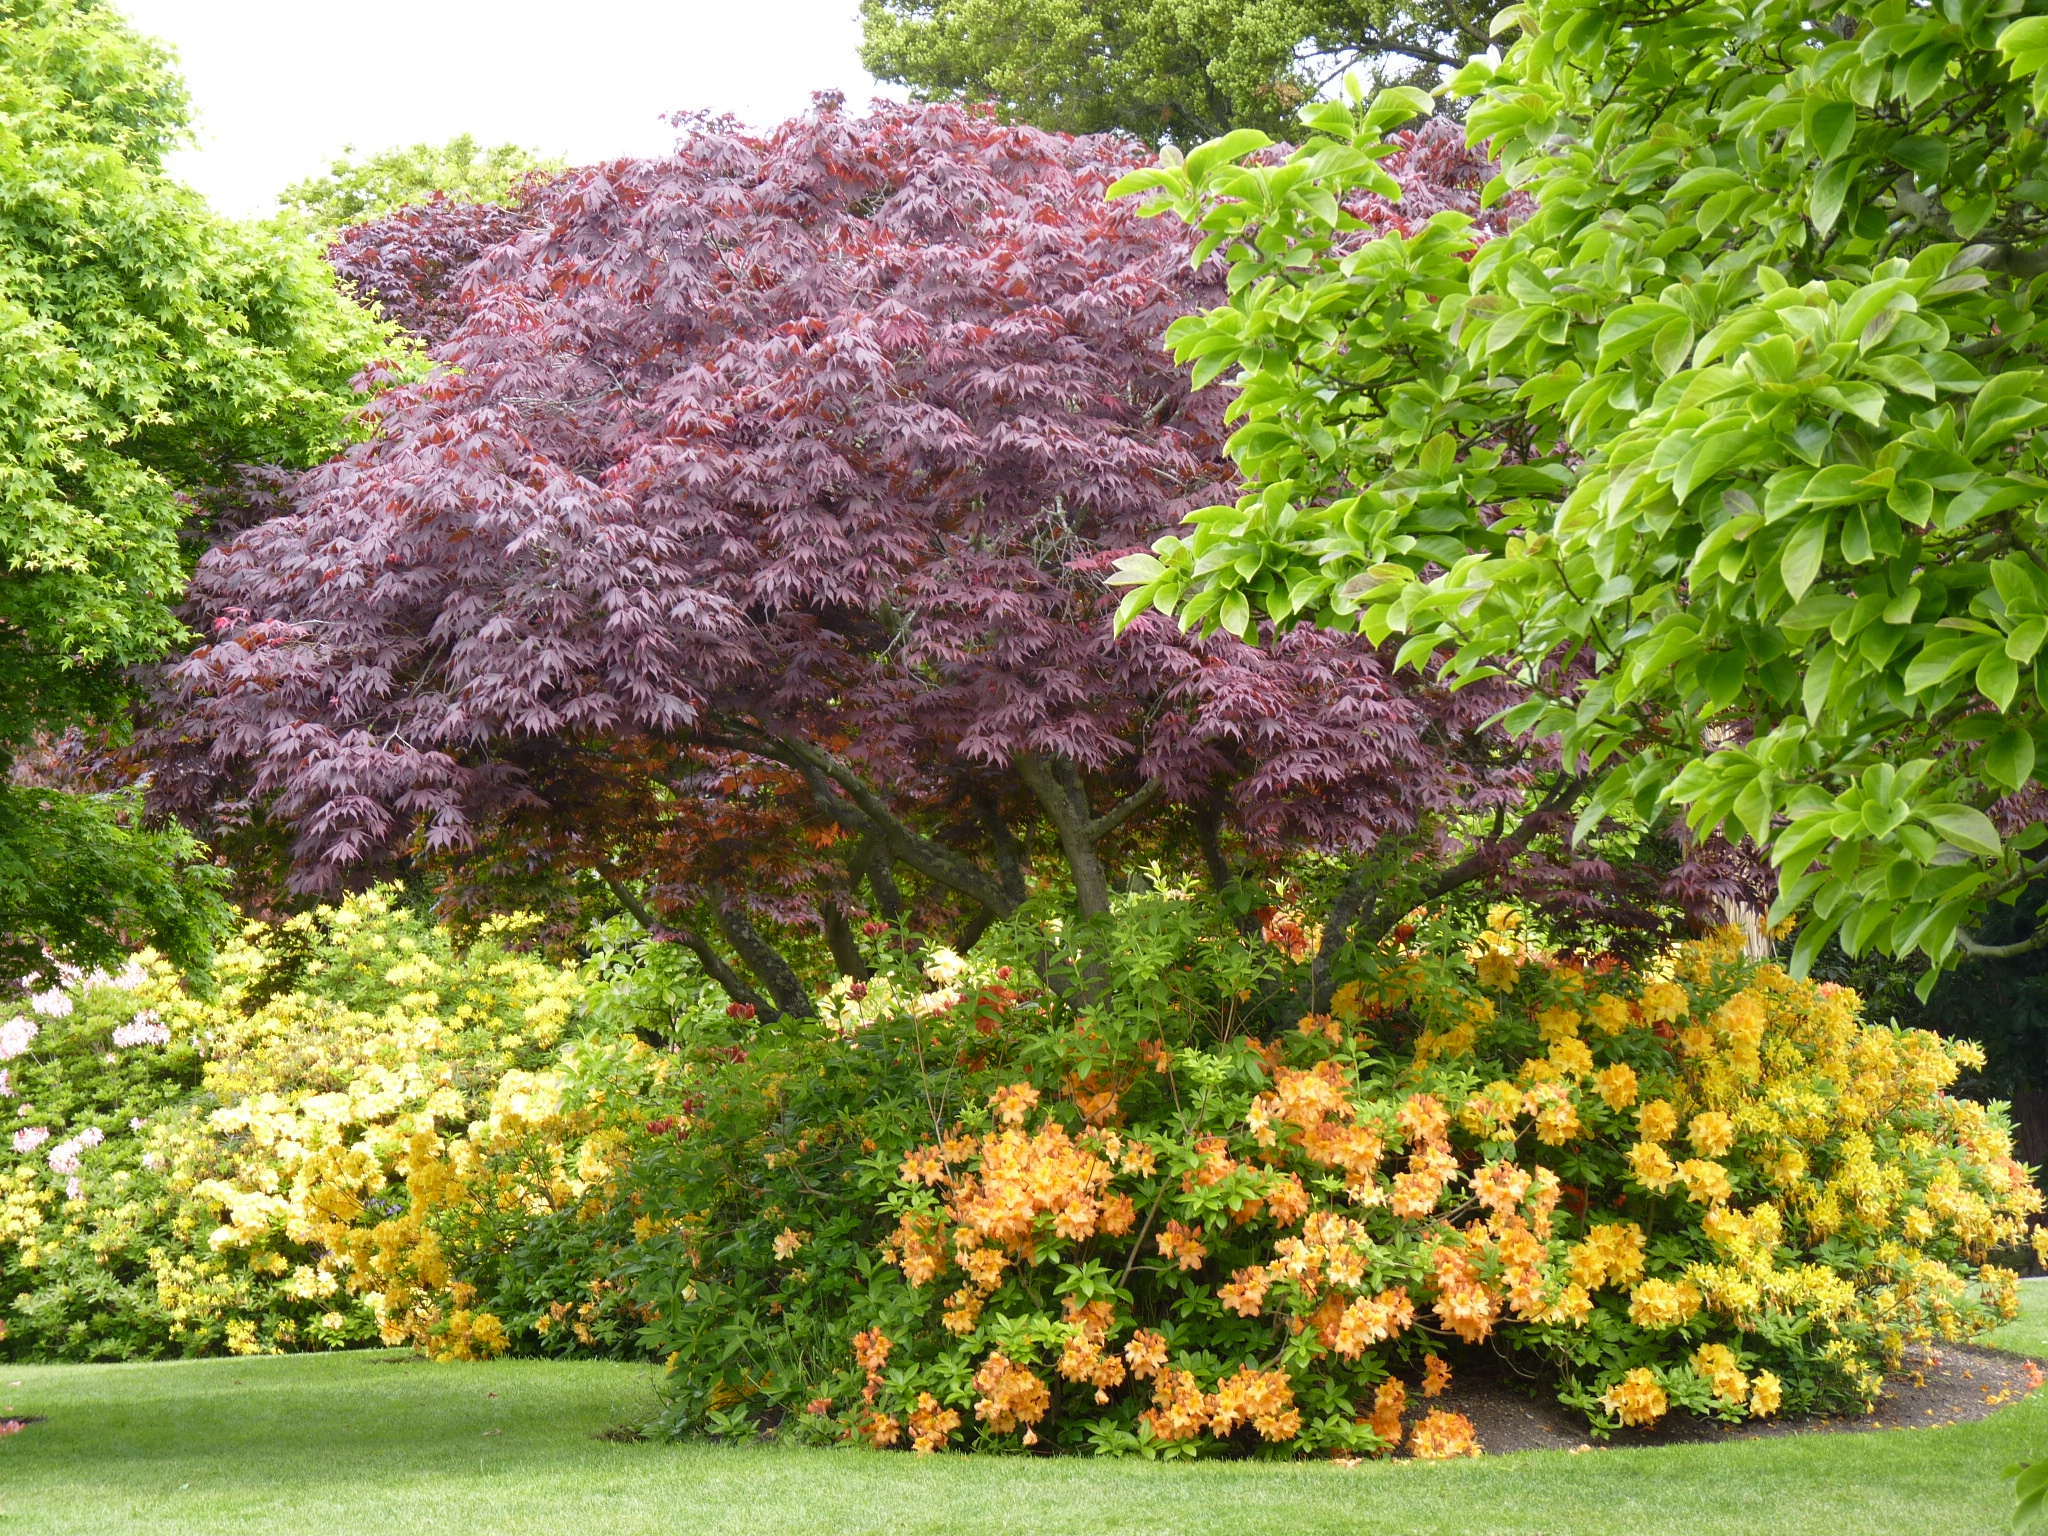
tree, flower, plant, garden, shrub, flowering plant, woody plant, spring, botany, landscaping, grass, groundcover, annual plant, botanical garden, berberis, lawn, perennial plant